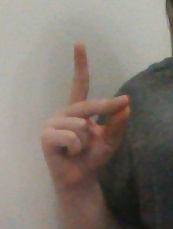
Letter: ta